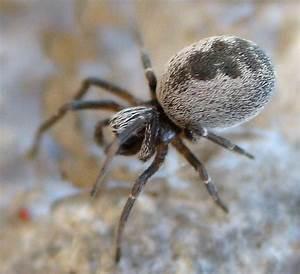
spider